Monica (Monica and Friends)

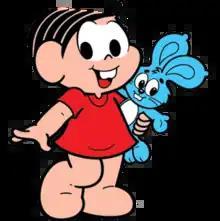
Monica (with stuffed rabbit Samson in hand)

Monica de Sousa (Portuguese: Mônica) is a Brazilian fictional character and Mauricio de Sousa's best-known creation. Introduced in 1960, she serves as the main protagonist and title character of the "Monica and Friends" ("Turma da Mônica") comic book series and media franchise.